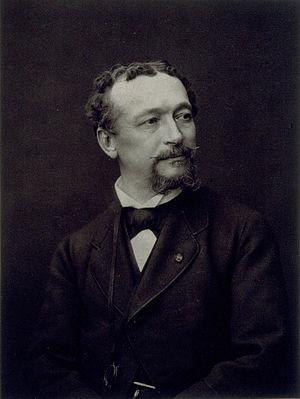
Édouard-Louis Dubufe est un peintre français, né à Paris le 31 mars 1819 et mort à Versailles le 11 août 1883.